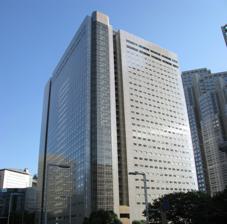
Building: Shinjuku NS Building
Country: Japan
Year built: 1982
Tower block Shinjuku NS Building 新宿NSビル General information Status Completed Location 2-4-1 Nishi-Shinjuku Shinjuku , Tokyo , Japan Coordinates 35°41′36″N 139°41′35.5″E / 35.69333°N 139.693194°E / 35.69333; 139.693194 Construction started 1979 Completed 1982 Height Roof 134 meters (440 ft) Technical details Floor count 30 above ground 3 below ground Floor area 166,768 m 2 (1,795,100 sq ft) Design and construction Architect(s) Nikken Sekkei Developer Nippon Life Insurance Company Sumitomo Realty & Development Main contractor Taisei Corporation The Shinjuku NS Building ( 新宿NSビル , Shinjuku Enu Esu Biru ) is a skyscraper located in Shinjuku , Tokyo , Japan . The name comes from co-developers, N ihon Seimei and S umitomo. Construction of the 134 metre, 30-story skyscraper was completed in 1982. It made an appearance in the film The Return of Godzilla (1984). Sumitomo Realty & Development is headquartered in the building. References